Hume (region)

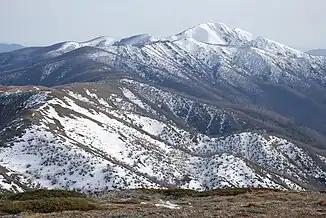
Victorian Alps pictured in Spring 2007.

The Hume is an economic rural region located in the north-eastern part of Victoria, Australia. Comprising an area in excess of with a population that has grown from (in 2011) to (in 2021), the Hume region includes the local government areas of Alpine Shire, Rural City of Benalla, City of Wodonga, City of Greater Shepparton, Shire of Indigo, Shire of Mansfield, Shire of Strathbogie, Shire of Towong and the Rural City of Wangaratta, and also includes five unincorporated areas encompassing the alpine ski resorts in the region.